L.A. Noire

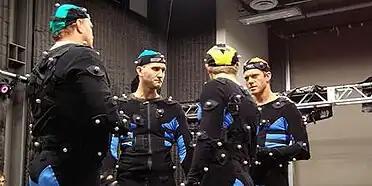
Four actors talking in motion capture suits (black full-body suits, and a small cap upon the head, with small white balls), in a studio.

Characters' physical movements were recorded using motion capture. McGowan felt Bekowsky, initially jealous of Phelps, eventually warmed up to him and treated him like a younger brother. McGrady felt his own introverted personality helped him connect to Galloway, who he felt convinced to play after reading the script. McNamara and Harrington considered Earle true to the genre, citing his dated attitudes and sense of entitlement. Harrington compared the motion capture performance to live acting, though found the MotionScan process "a little restricting". McNamara contacted Noble early in development and he regularly visited the studio; he was later offered a role, and began performing in early 2010. Some characters are based on real people, such as Mickey Cohen, while others are inspired; Captain Donnelly is loosely based on both LAPD Captain Jack Donahue and McNamara's father.